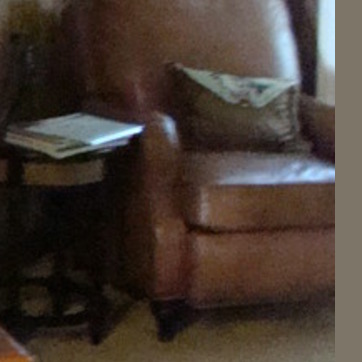
Material: leather